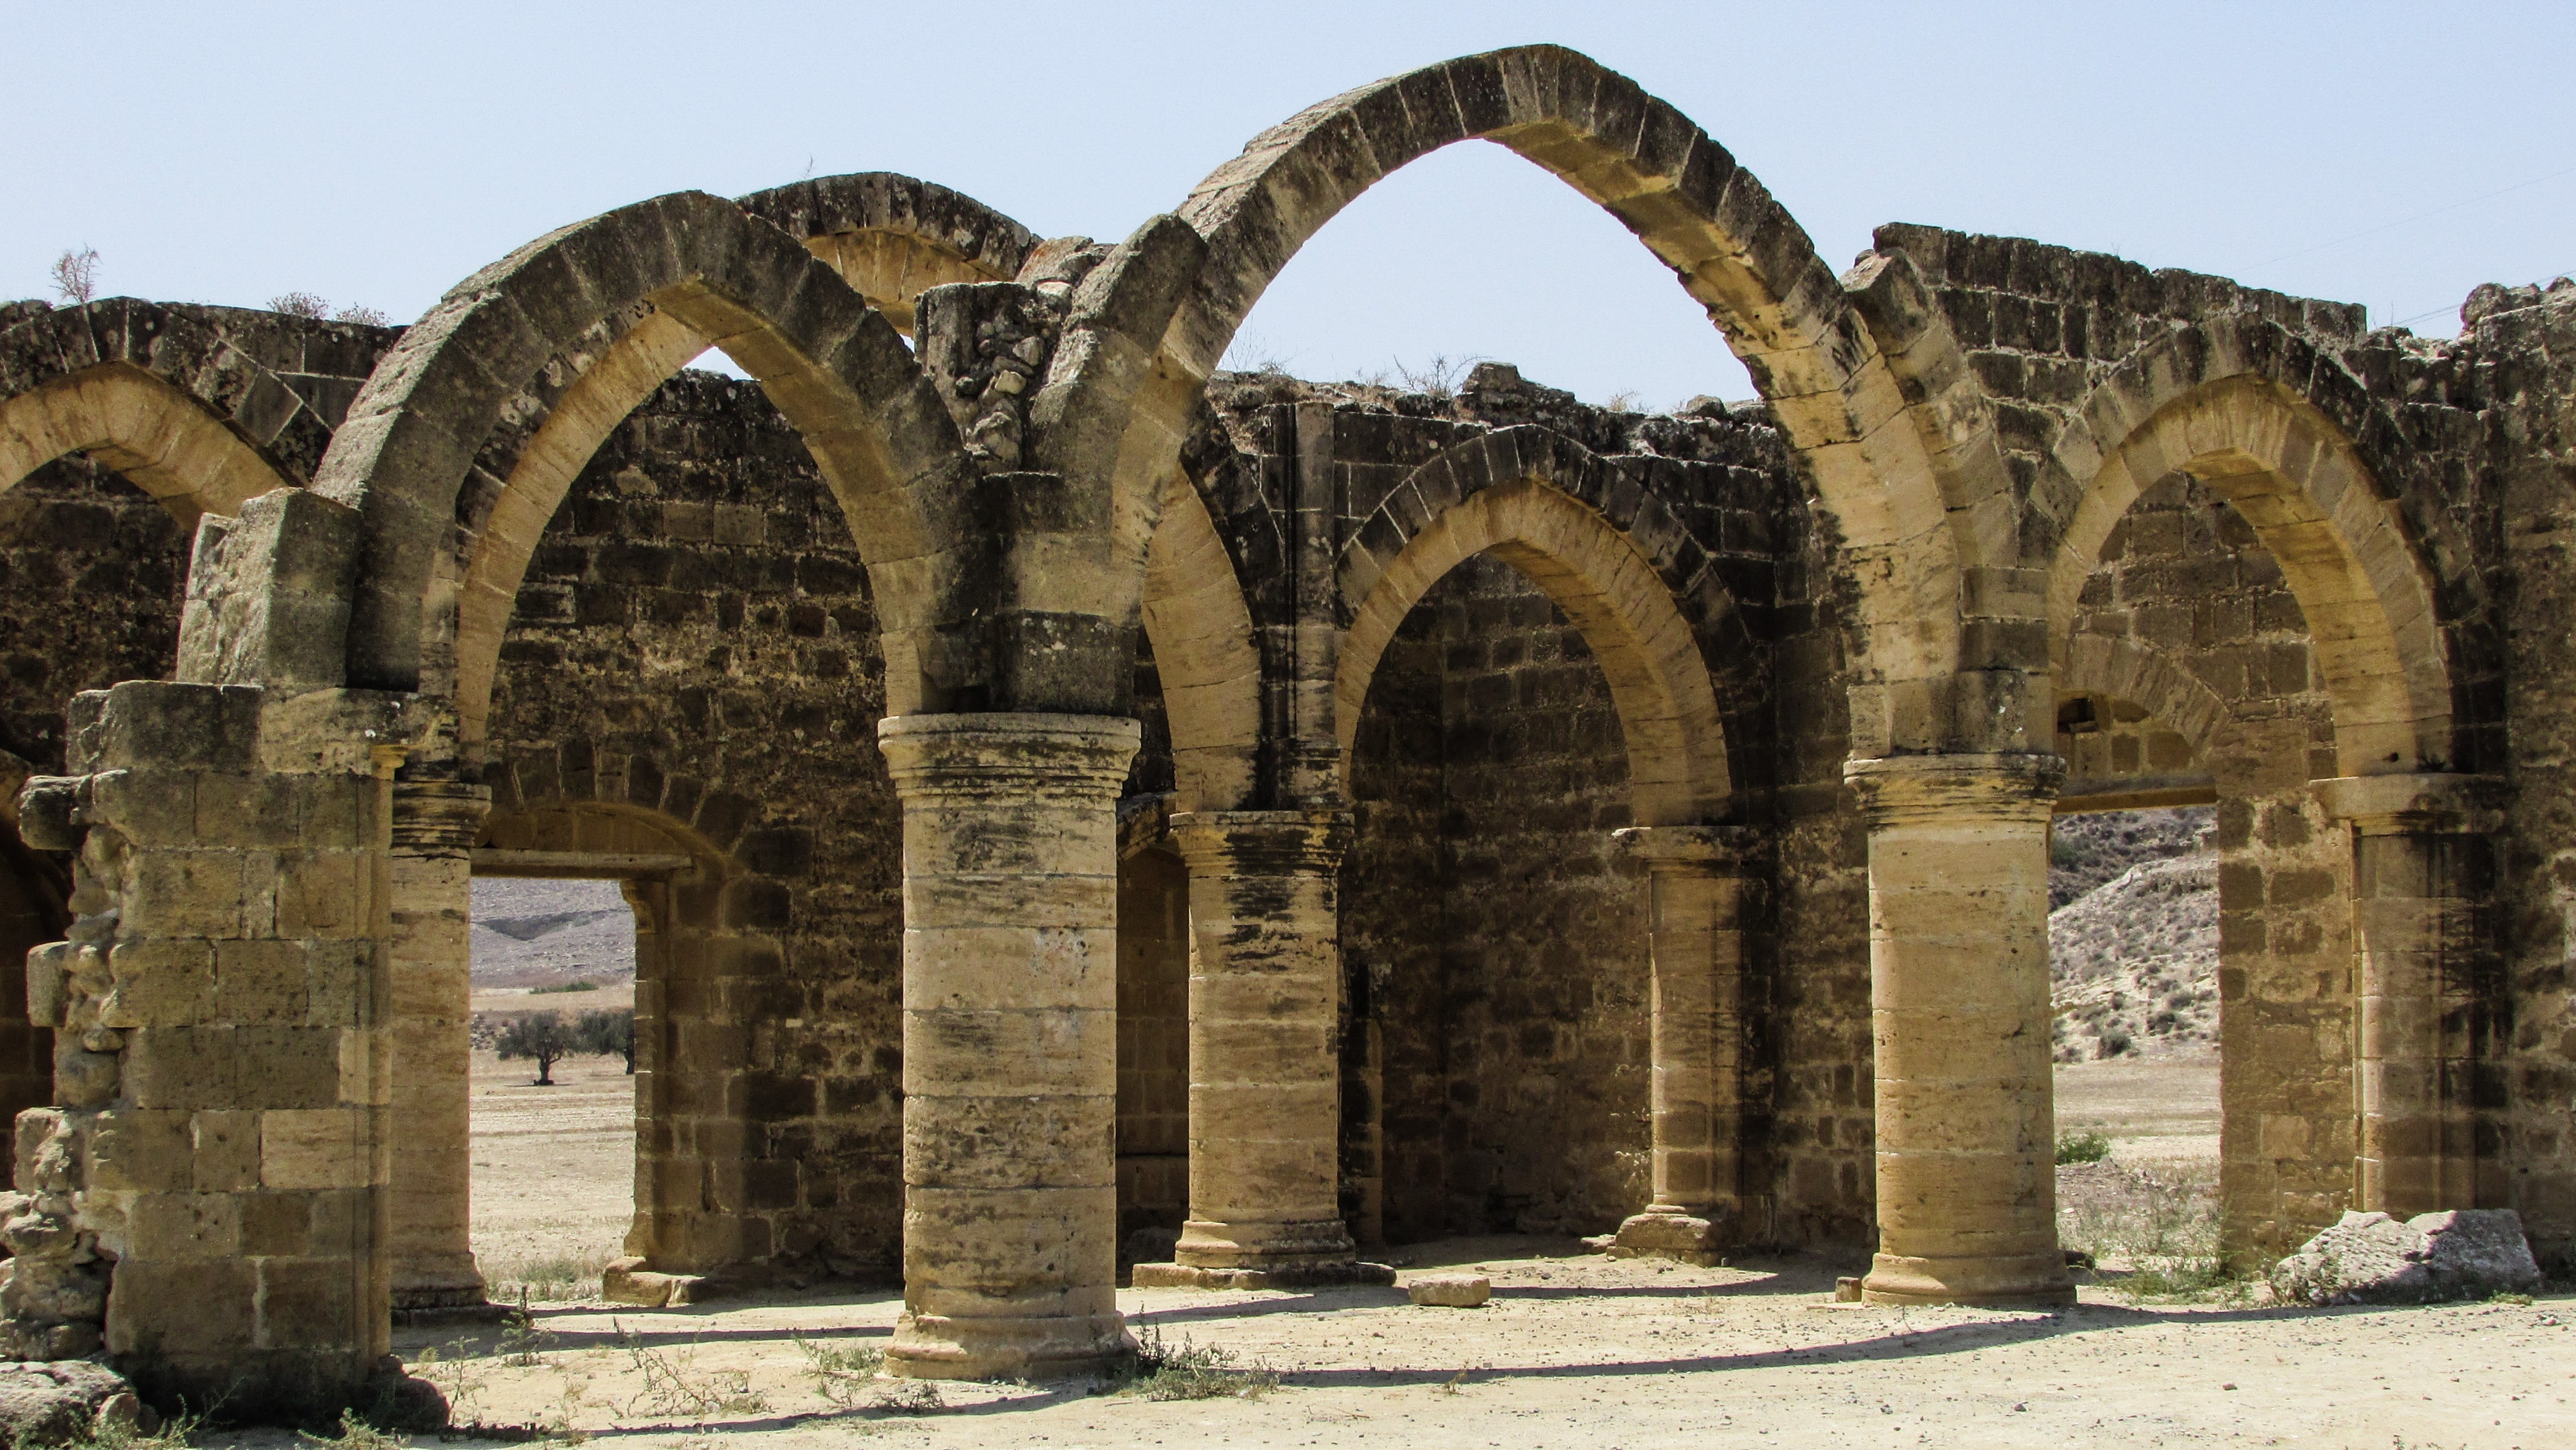
architecture, structure, building, old, village, arch, landmark, abandoned, church, gothic, place of worship, deserted, amphitheatre, ruins, monastery, history, arcade, abbey, cyprus, aqueduct, unesco world heritage site, ayios sozomenos, historic site, ancient history, ancient roman architecture, byzantine architecture, caravanserai